Gary Hart

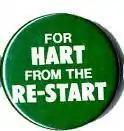
Campaign button

Hart declined to run for re-election to the Senate, leaving office when his second term expired with the intent of running for president again. On December 20, 1986, Hart was allegedly followed by an anonymous private investigator from a radio station where he had given the Democratic Party's response to President Reagan's weekly radio address. That alleged investigator report claimed that Hart had been followed to a woman's house, photographed there, and left sometime the following morning. This allegation would ultimately cause him to suspend his planned presidential campaign. After Mario Cuomo announced in February 1987 that he would not enter the race, Hart was the clear frontrunner for the Democratic nomination in the 1988 election.